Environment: real
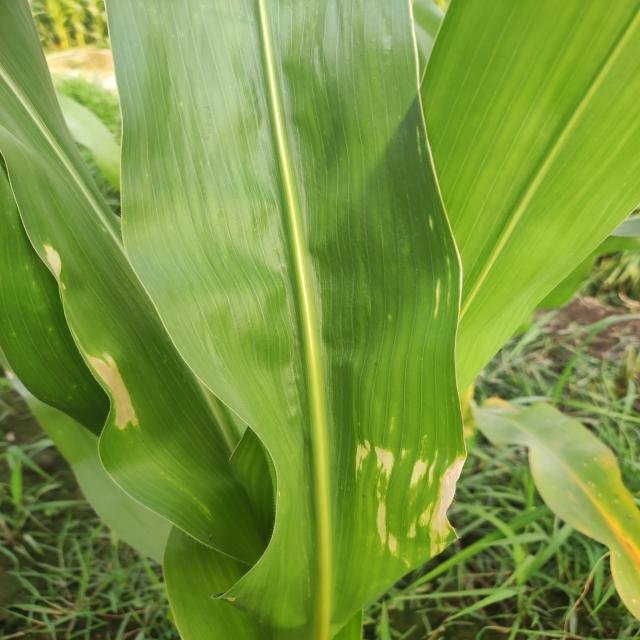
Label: northern_corn_leaf_blight